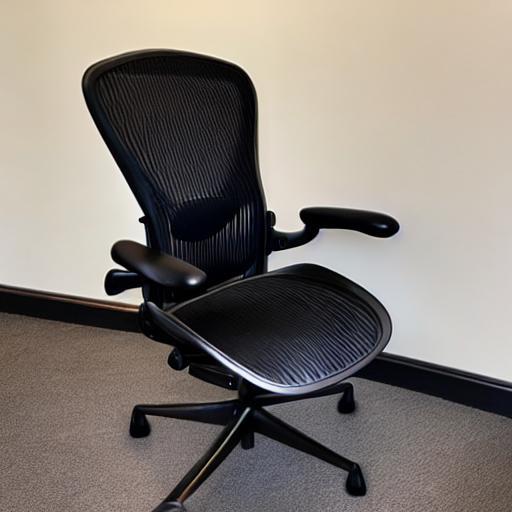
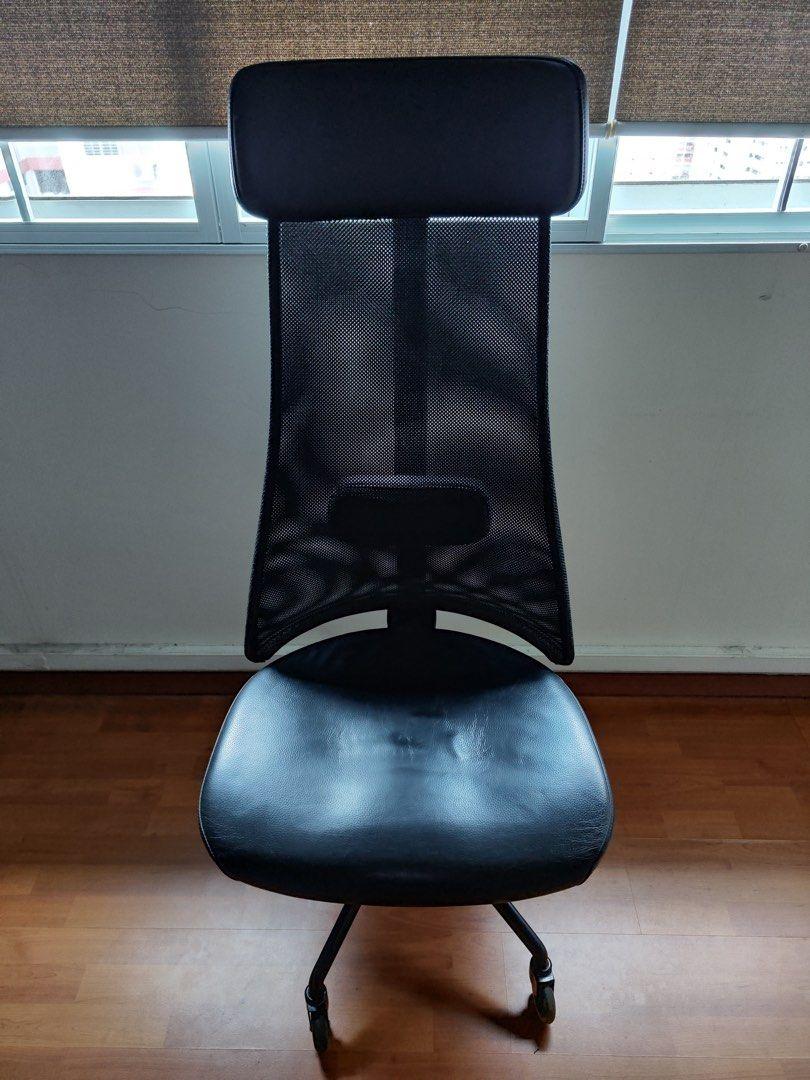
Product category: items_chair
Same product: no